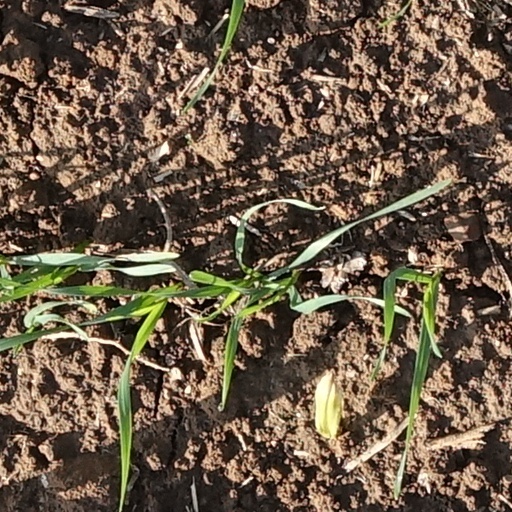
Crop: wheat